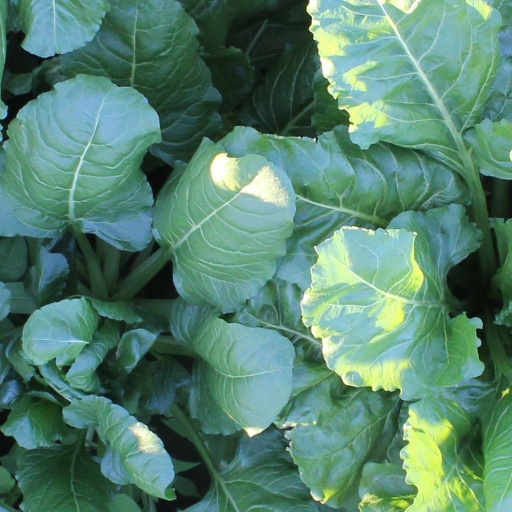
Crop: sugar beet